Francisco Uriburu

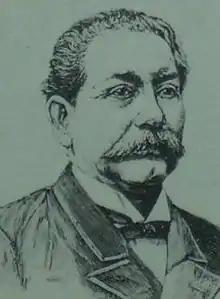
Francisco Uriburu

Francisco Uriburu (July 13, 1837 – February 10, 1906) was an Argentine businessman and politician, member of the Argentine Chamber of Deputies for Salta province from 1872 to 1876. He was Minister of the Treasury in 1890.